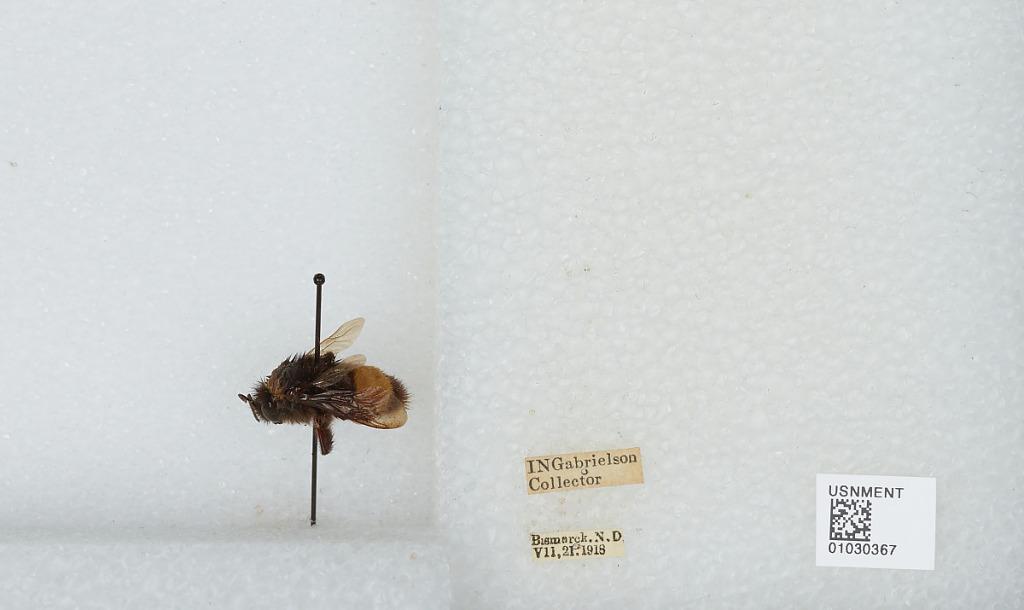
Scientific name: Bombus (Bombus) terricola Kirby
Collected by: I. Gabrielson
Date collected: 1918-7-21
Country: United States
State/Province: North Dakota
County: Burleigh
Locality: Bismarck
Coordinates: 46.8133, -100.779